Book of Sirach

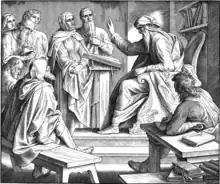
"Jesus Ben Sirach", 1860 woodcut by Julius Schnorr von Karolsfeld, a Lutheran

Some Christians regard the chapter where Wisdom praises itself as containing Messianic prophecy. Sirach 24:34-35 reads "He appointed to David his servant to raise up of him a most mighty king, and sitting on the throne of glory for ever. Who filleth up wisdom as the Phison, and as the Tigris in the days of the new fruits" which Catholic scholars have seen as a prophecy about Jesus.